Aleksandr Marenich

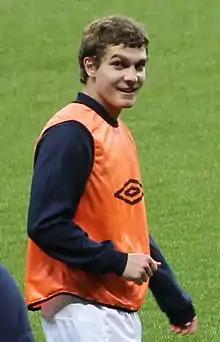

Aleksandr Igorevich Marenich (born 29 April 1989) is a former Russian professional footballer.